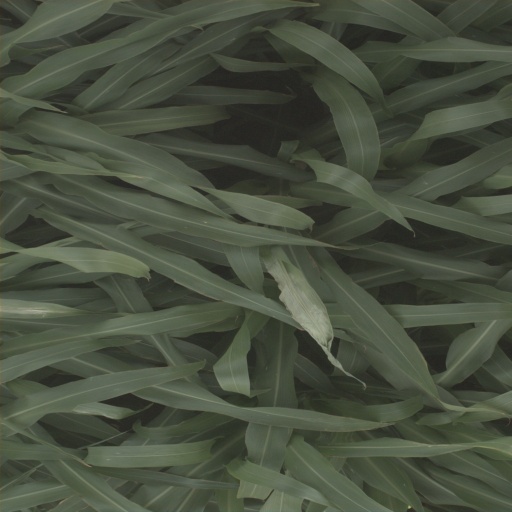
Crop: sorghum